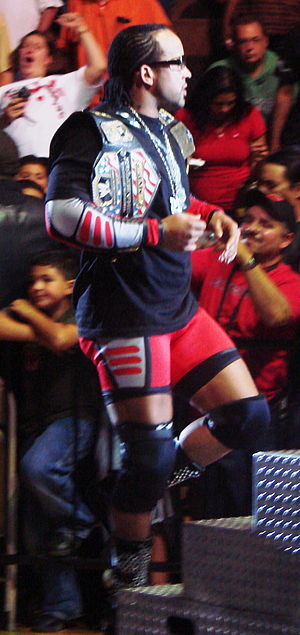
Montel Vontavious Porter
Montel Vontavious Porter
Alvin Burke jr. er en amerikansk fribryder der arbejder for World Wrestling Entertainment som M.V.P., og er nuværende amerikansk mester.